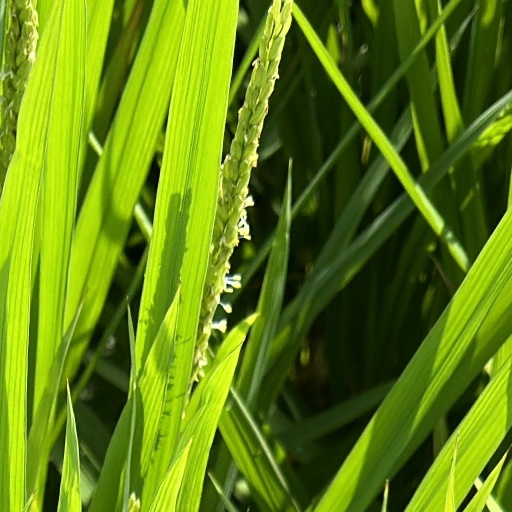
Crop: rice